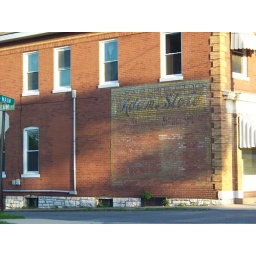
Faded sign on the side of a brick building in downtown Troy